Journal de St.-Pétersbourg

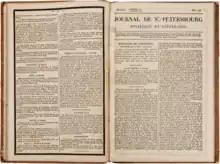

The Journal de St.-Pétersbourg or Journal de Saint-Pétersbourg was a French-language newspaper, published in Saint Petersburg, Russia, with varying periodicity and some interruptions, from 1825 to 1914. For at least some of this period it was an official or semi-official organ of the Russian Foreign Ministry.